Les Ferreres Aqueduct

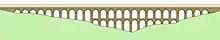
Elevation

The Ferreres Aqueduct, also known as the Pont del Diable, is an ancient bridge, part of one of the Roman aqueducts that supplied water to the ancient city of Tarraco, today Tarragona in Catalonia, Spain. The bridge is located 4 km north of the city and is part of the Archaeological Ensemble of Tarraco (listed as a UNESCO's World Heritage Site since 2000).